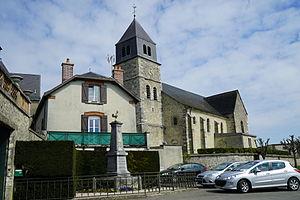
Église Sainte-Agathe de Villers-Allerand et monument aux morts.
Villers-Allerand est une commune française située dans le département de la Marne, en région Grand Est.